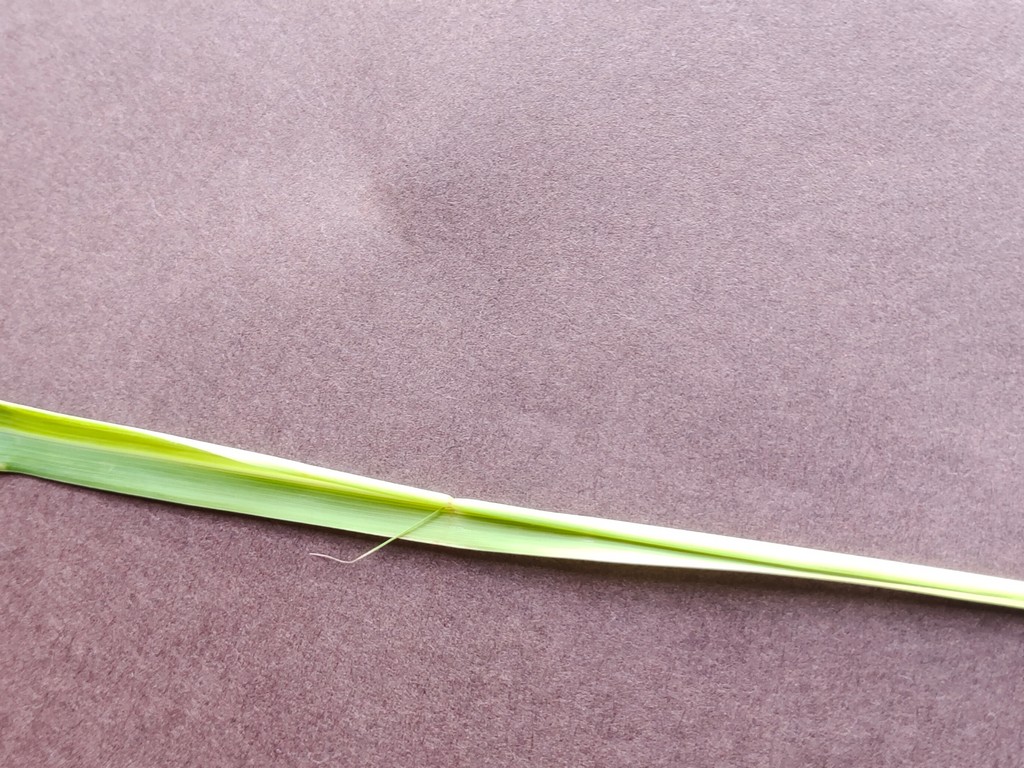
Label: Healthy